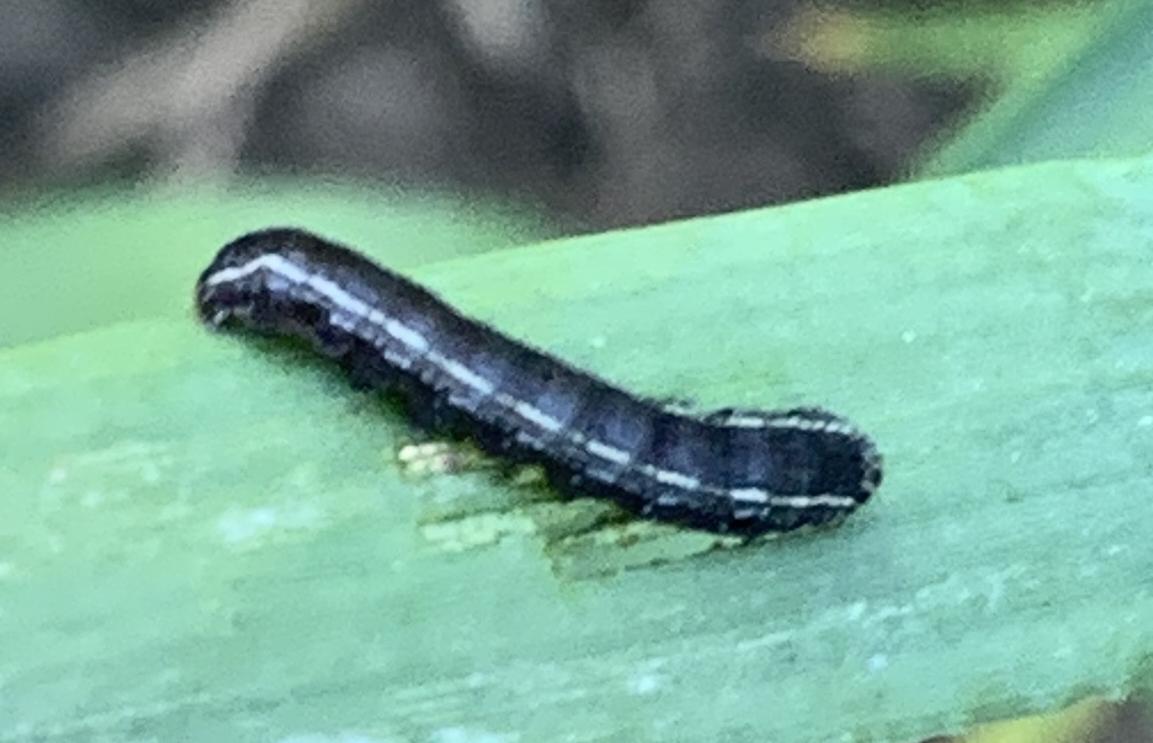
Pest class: occasional_pest